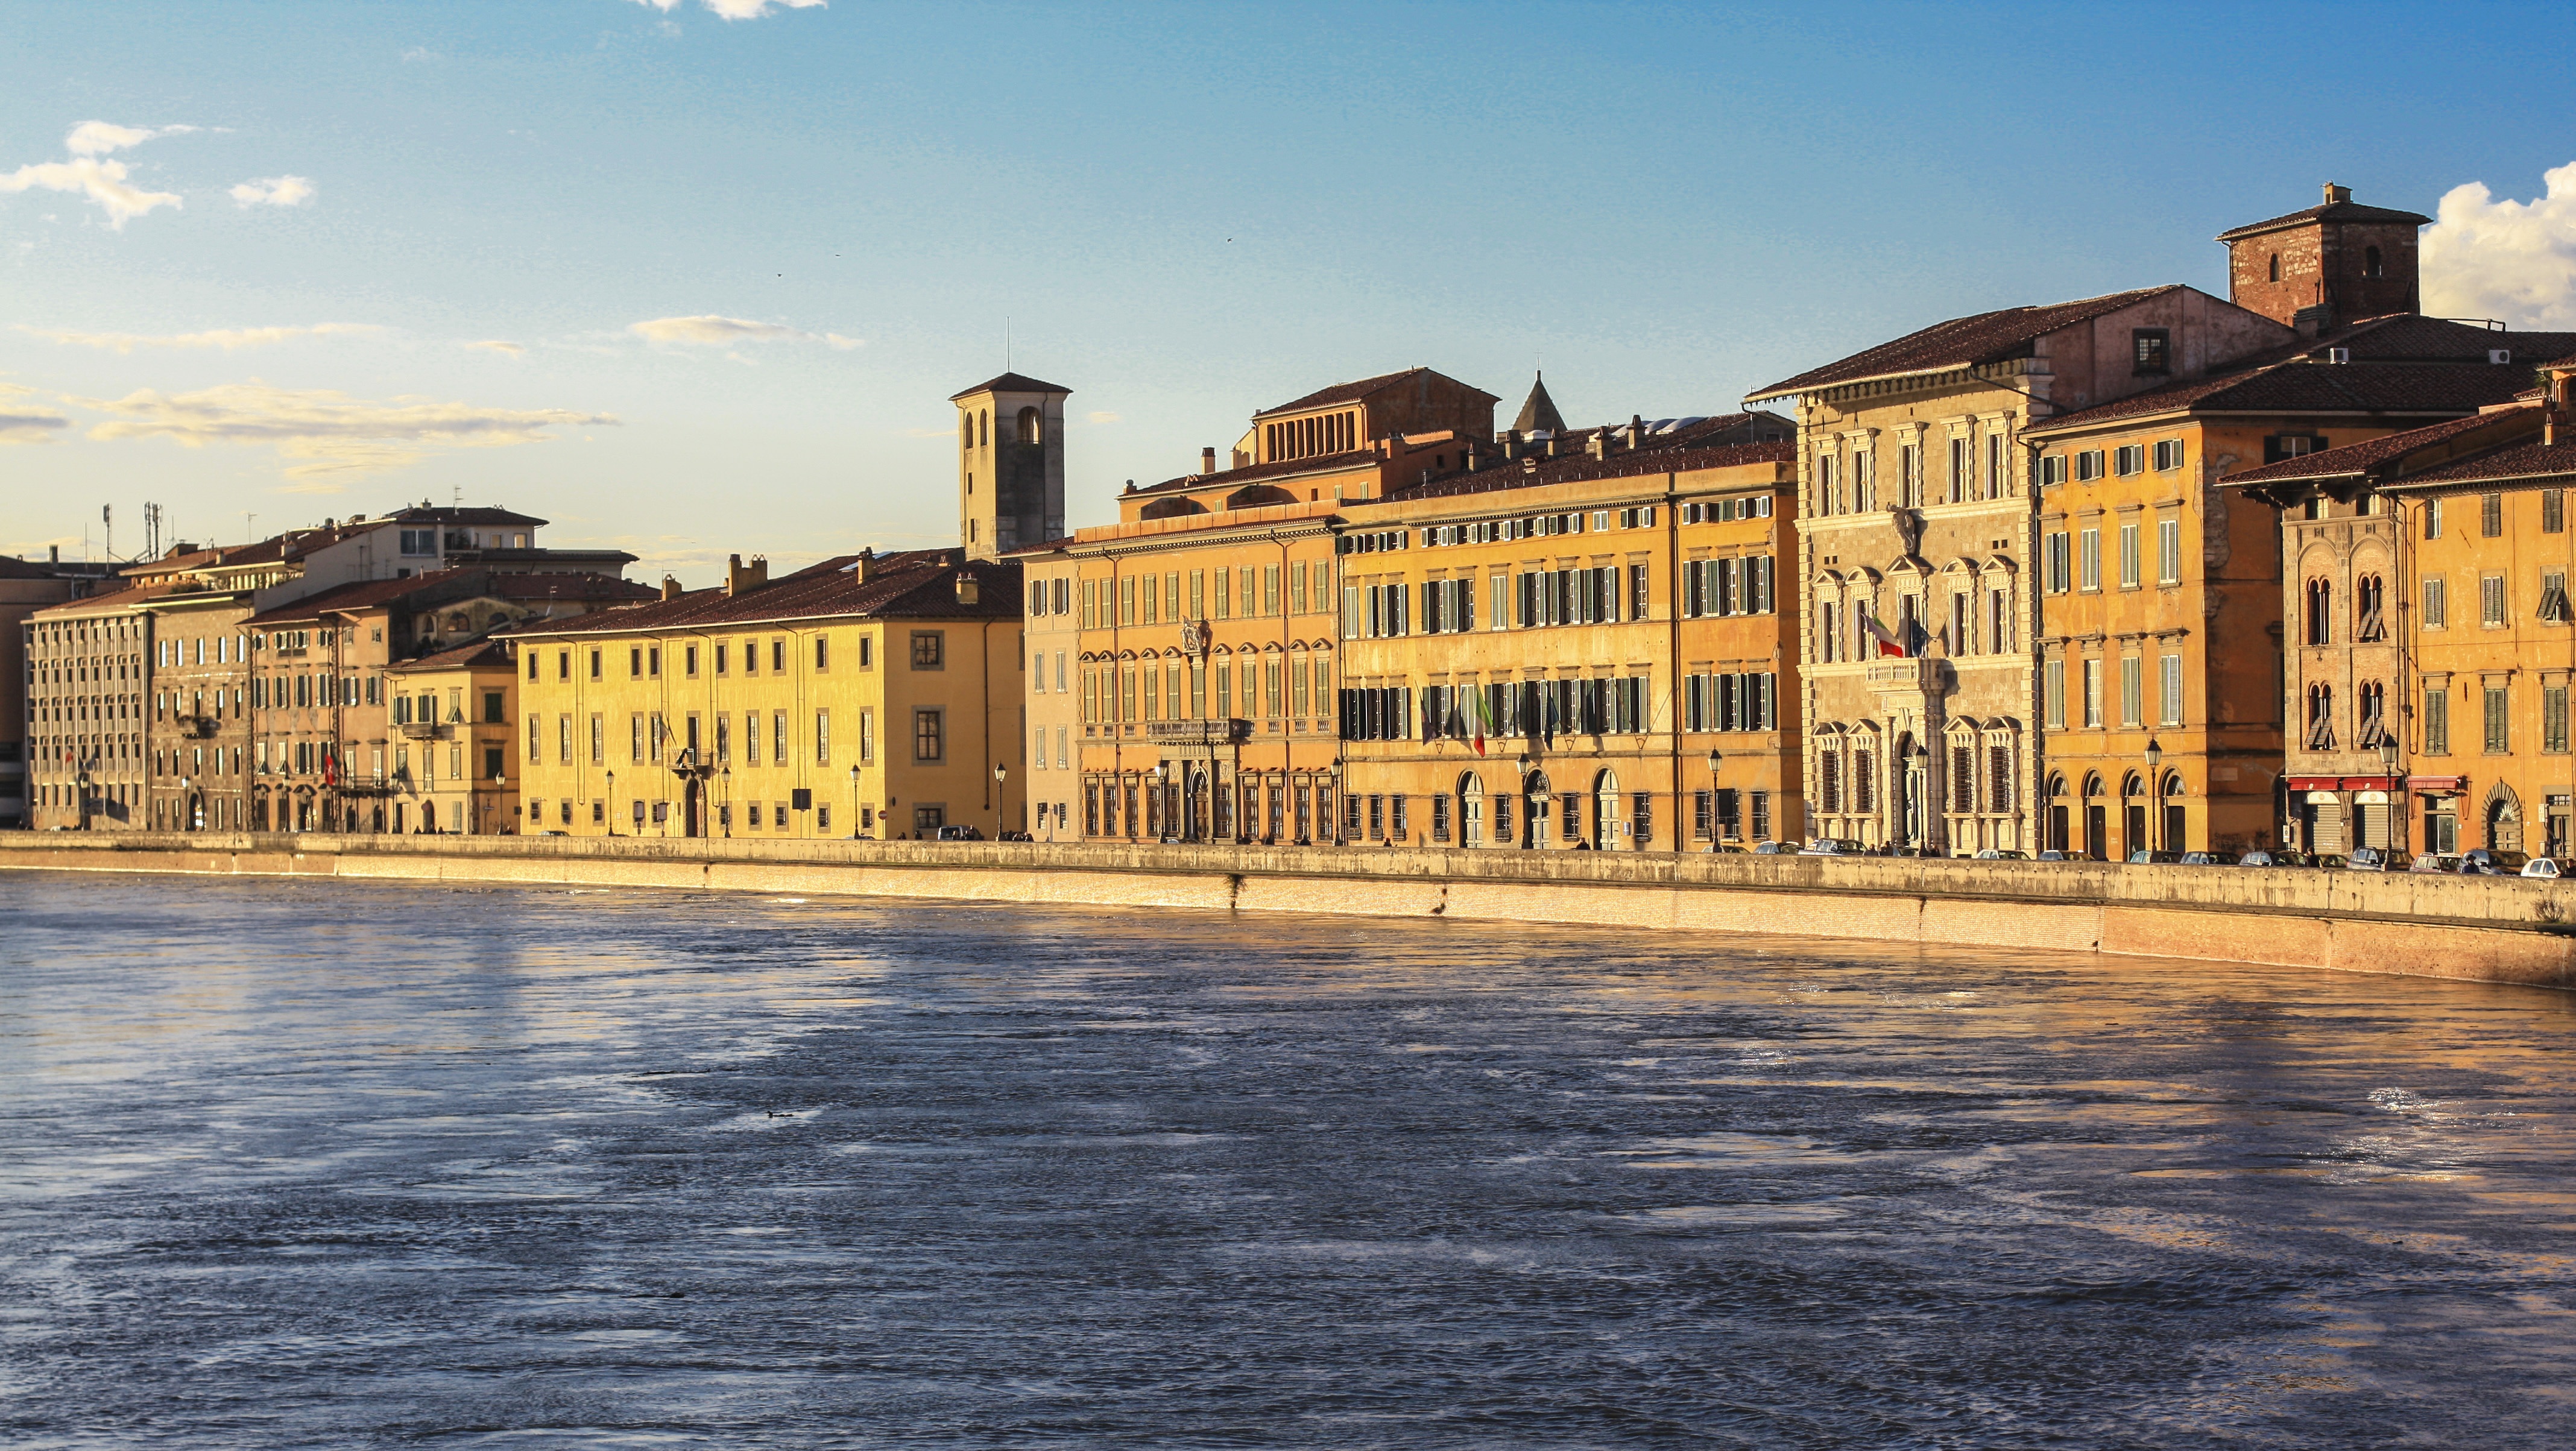
architecture, sunset, town, palace, city, river, cityscape, downtown, evening, tuscany, facade, waterway, full, pisa, town square, estate, arno, urban area, lungarno, human settlement